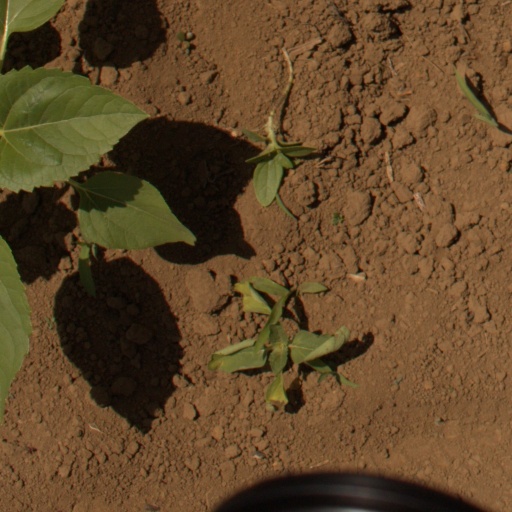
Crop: Jerusalem artichoke